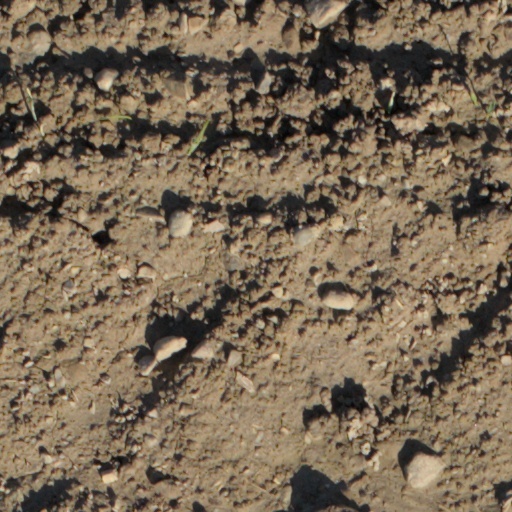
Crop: wheat